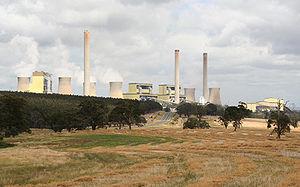
La centrale thermique de Loy Yang est une centrale thermique dans l'état du Victoria en Australie.
Le secteur de l'énergie en Australie joue un rôle majeur dans l'économie du pays : les exportations de produits énergétiques ont atteint 102 milliards de dollars australiens en 2017-18 ; leurs destinations principales ont été le Japon, la Chine, la Corée du Sud, l'Inde, le reste de l'Asie, l'Union européenne.